Roktokorobi (TV series)

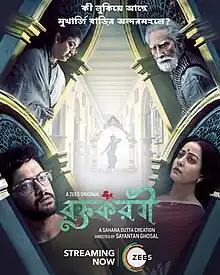
Promotional poster for "Roktokorobi"

Roktokorobi is a Bengali thriller drama web-series starring Raima Sen, Vikram Chatterjee, Rooqma Ray, Tulika Basu, Laboni Sarkar, Shantilal Mukherjee, Bhaswar Chatterjee, Abhijit Guha and Haridas Chatterjee. It is produced by Sahana Dutta and Rohit Samanta and directed by Sayantan Ghoshal.